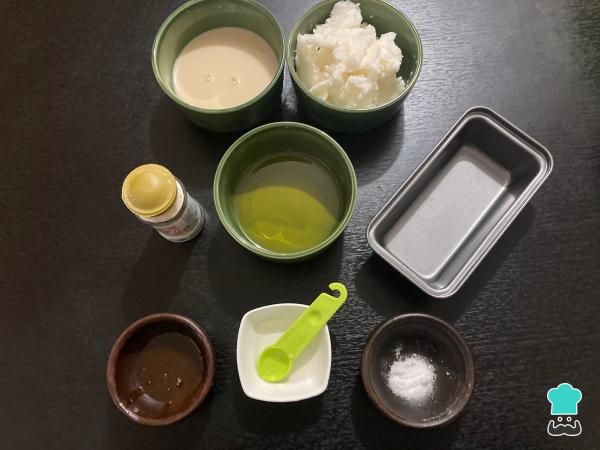
Reúne todos los ingredientes y utensilios necesarios para elaborar esta exquisita mantequilla vegana. En la siguiente imagen puedes observar todos los ingredientes que son indispensables para la receta vegana.